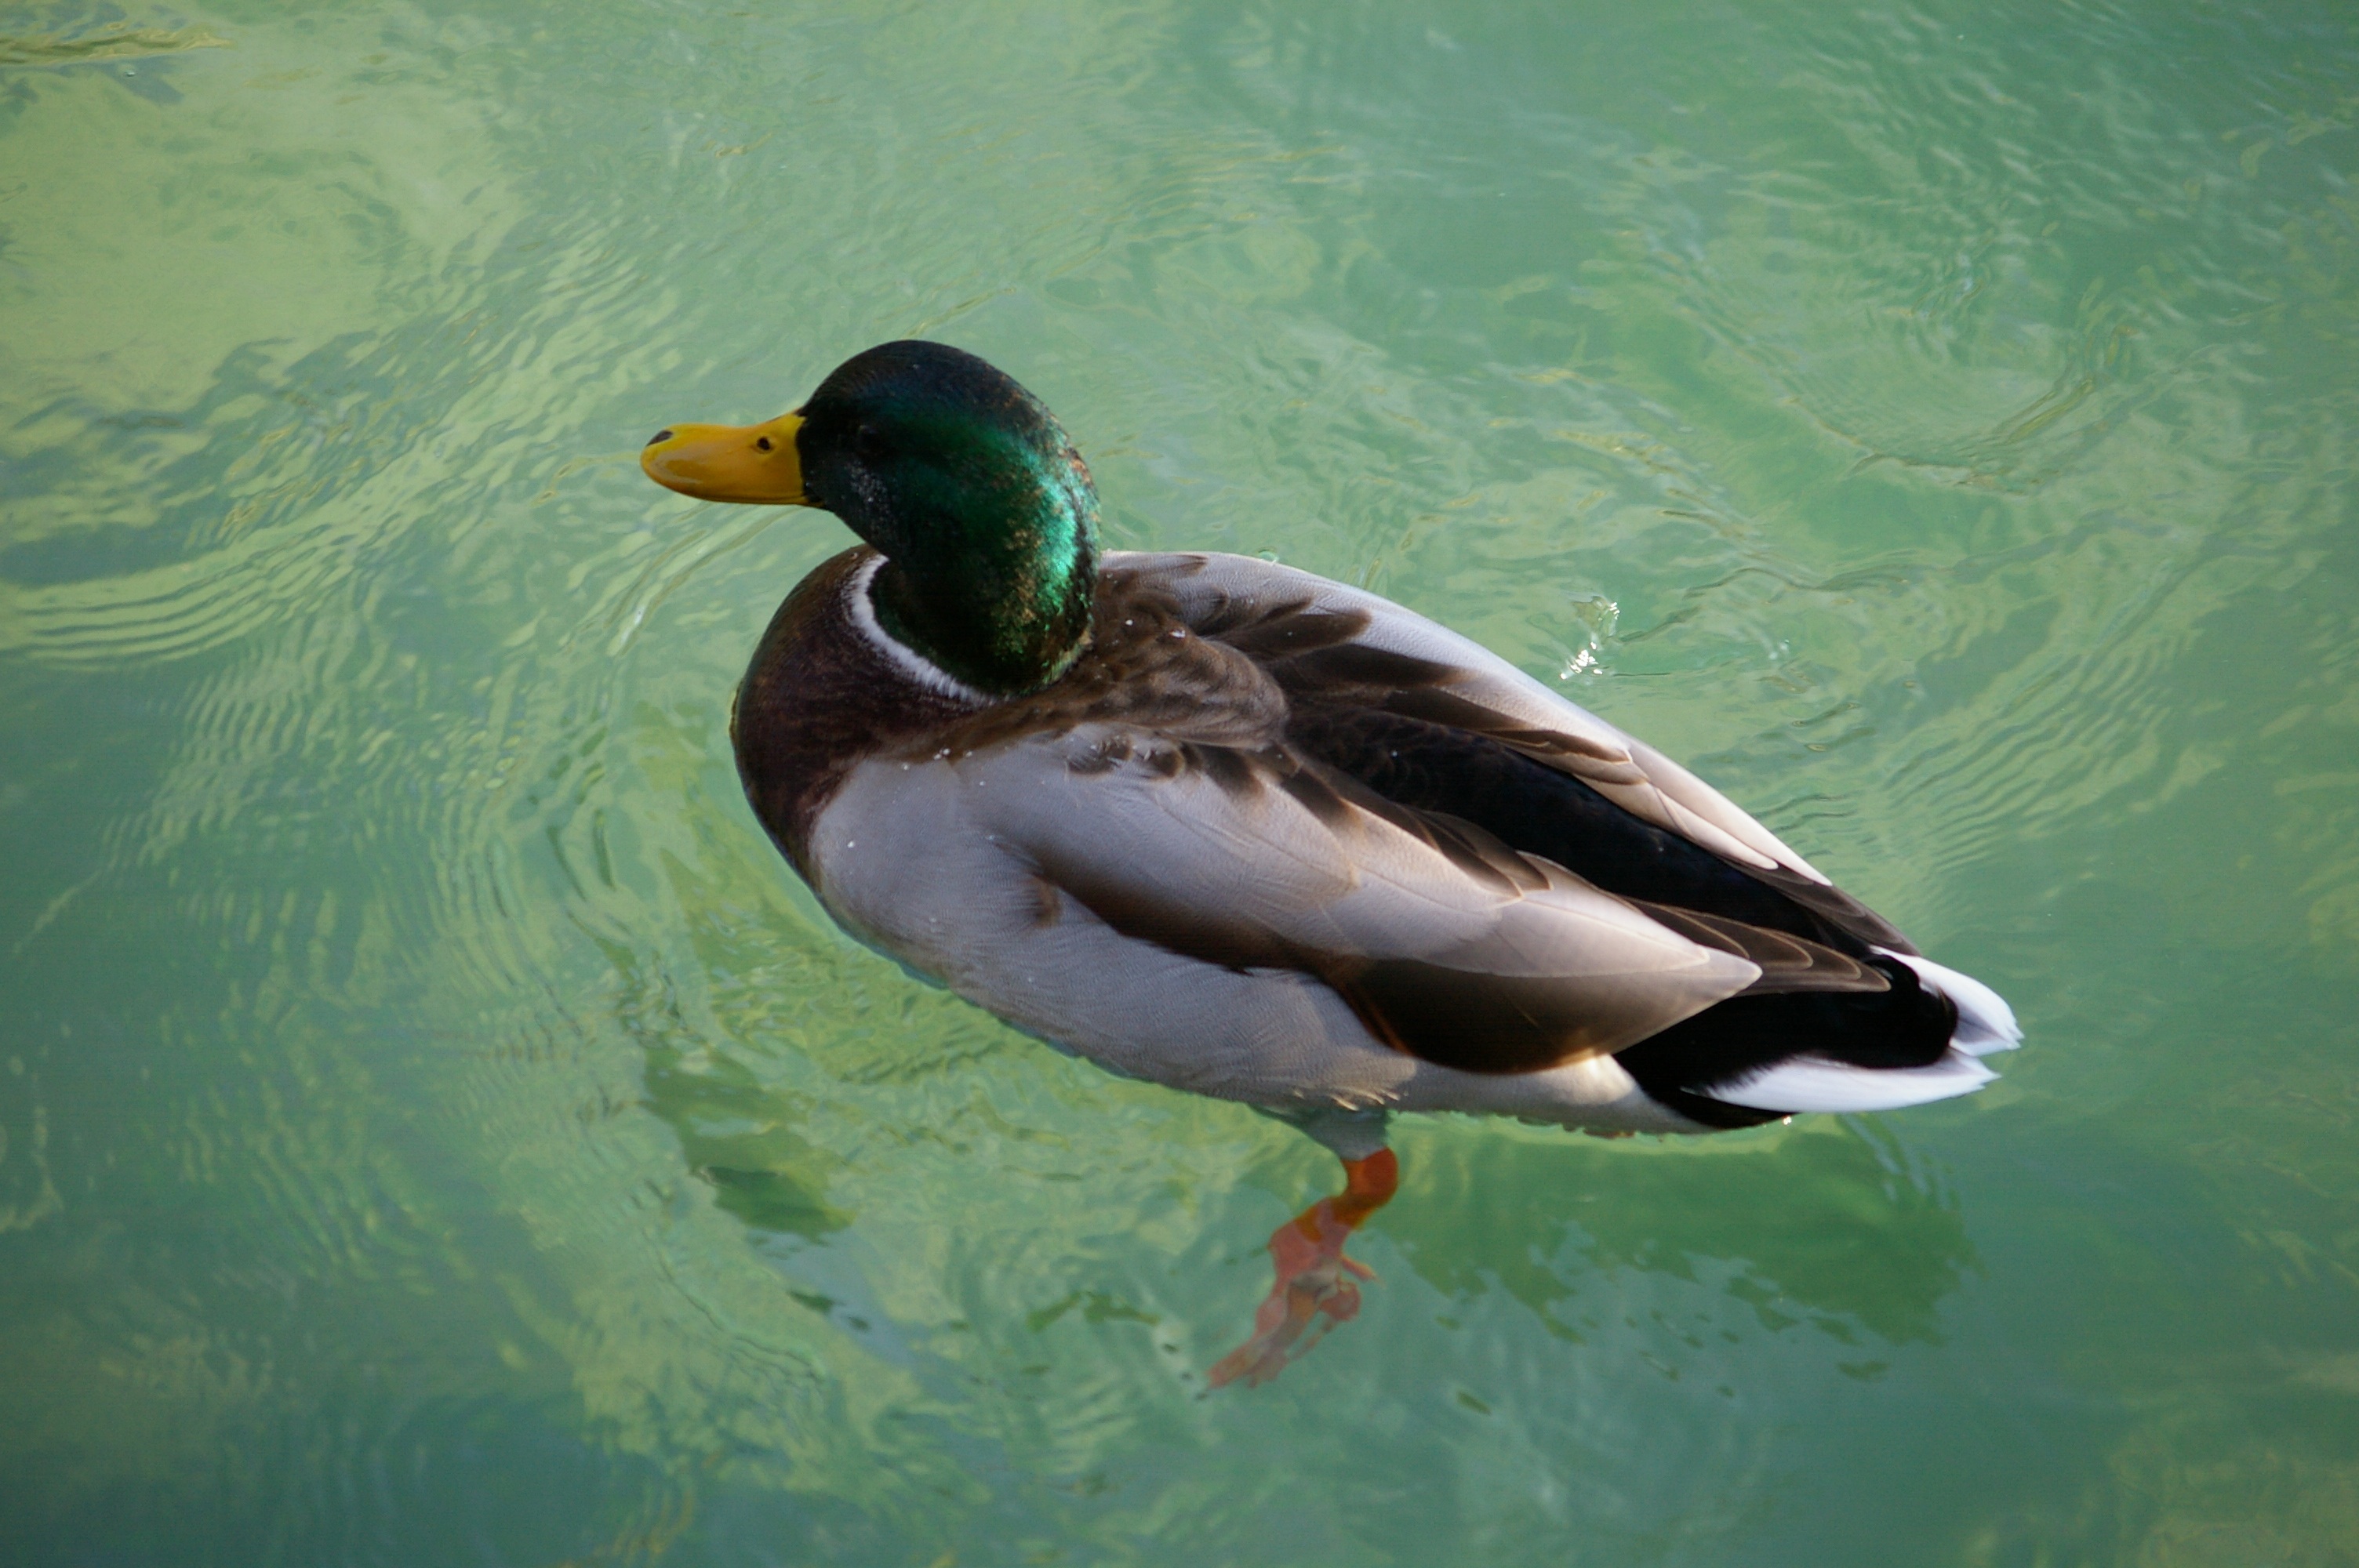
water, bird, wing, wildlife, beak, fauna, turquoise, duck, animals, vertebrate, waterfowl, water bird, mallard, canard, ducks geese and swans, seaduck